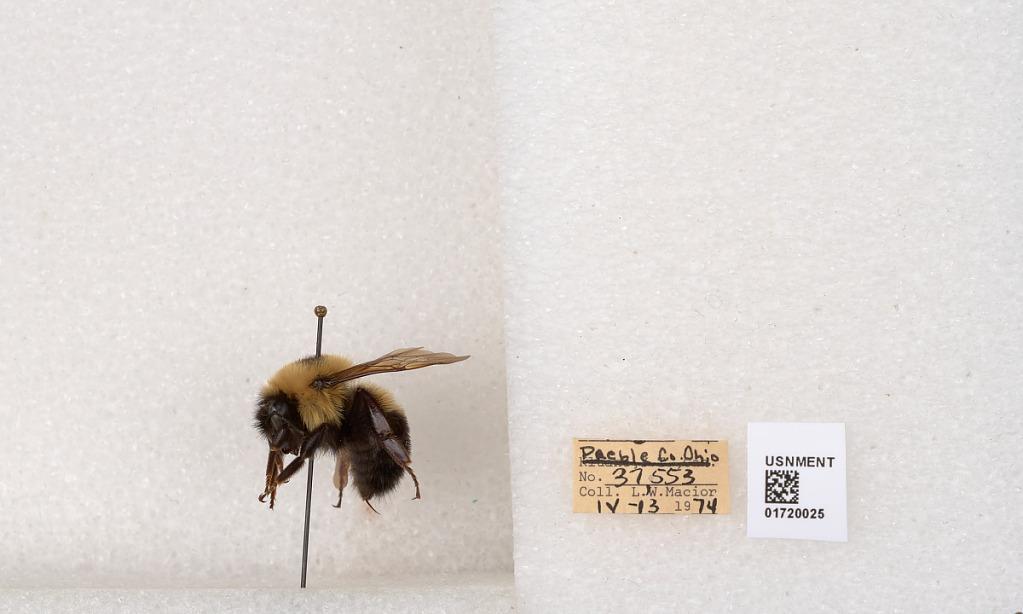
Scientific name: Bombus bimaculatus Cresson
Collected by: L. Macior
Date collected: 1974-4-13
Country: United States
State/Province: Ohio
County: Preble
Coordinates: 39.7416, -84.648